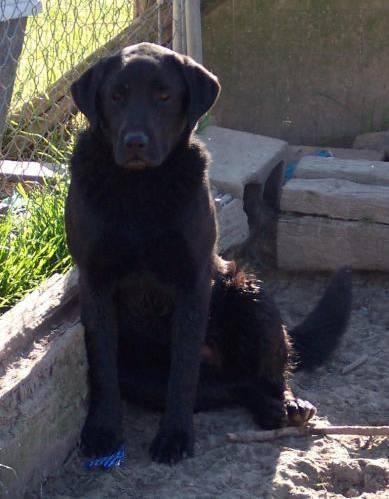
dog